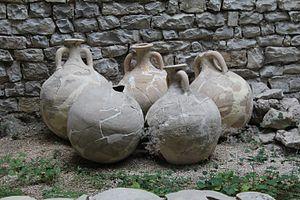
Reconstitution d'amphores le long du passage des Amphores à Mâcon. Le mur contre lequel elles sont adossées est un vestige des anciens remparts romains.
Mâcon est une commune française, capitale du Mâconnais, préfecture du département de Saône-et-Loire, dans la région Bourgogne-Franche-Comté.